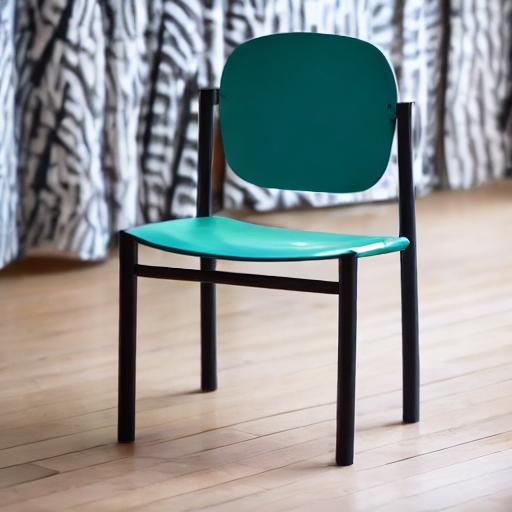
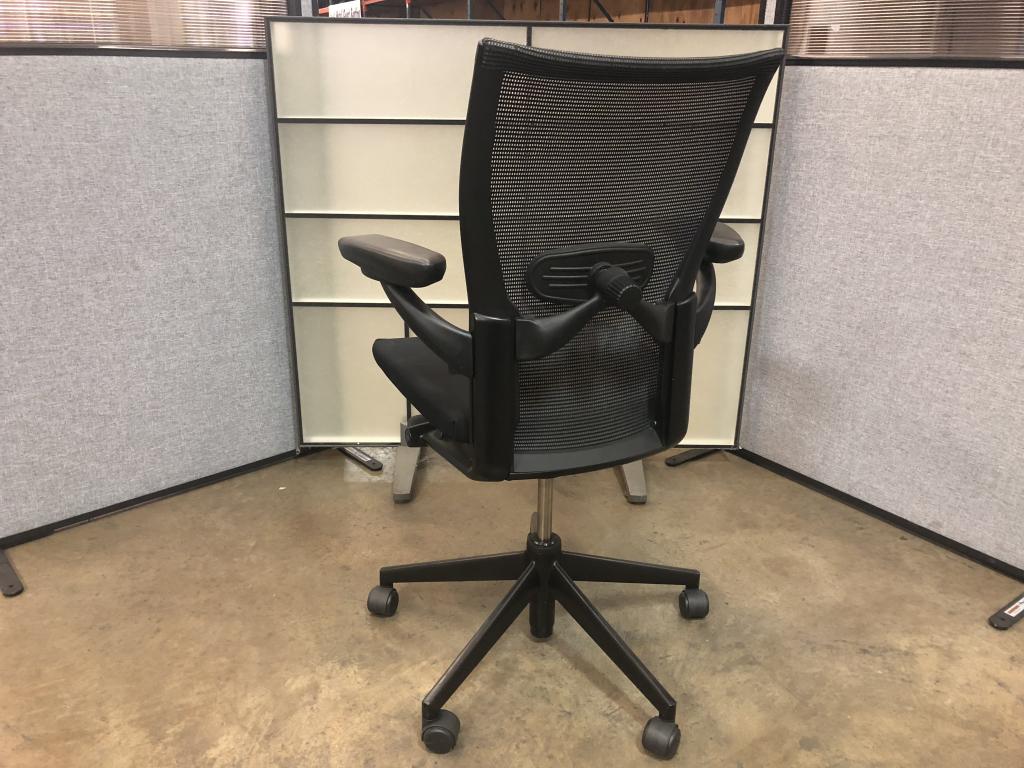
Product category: items_chair
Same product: no